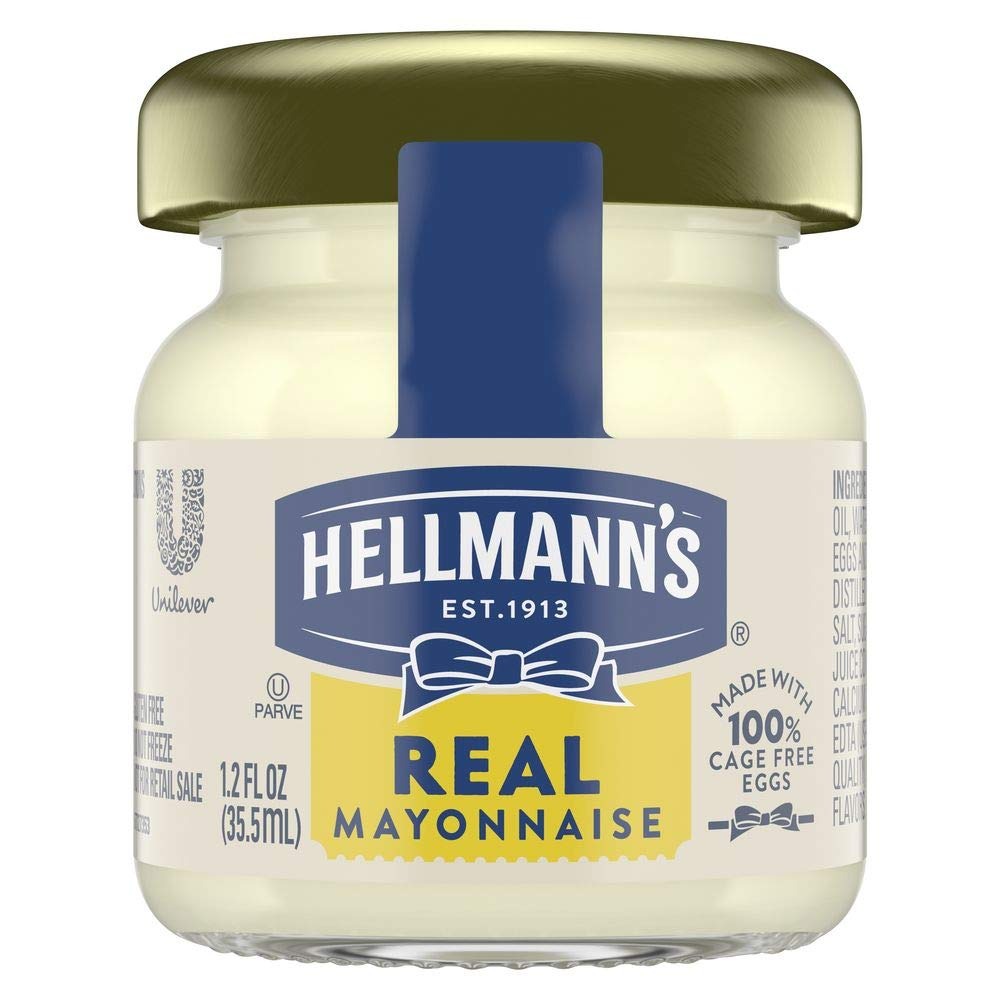
Item Name: Hellmann's Real Mayonnaise Mini Jars, Condiment for Sandwiches, Salads, Mayo Made with 100% Cage Free Eggs, Gluten Free, 1.2 oz, Pack of 72
Bullet Point 1: Rich, perfectly-textured real mayonnaise made from 100% cage-free eggs, oil, and vinegar; gluten-free
Bullet Point 2: Enhances your dishes with a balance of acidic and sweet flavor notes
Bullet Point 3: Thoroughly-emulsified egg mayonnaise maintains cling and stability even when heated; ideal as a sandwich spread
Bullet Point 4: Packaged in a first-class room service mayo jar; mini jars ideal for hospitality, catering services, and more
Value: 86.4
Unit: Fl Oz

Price: 88.41